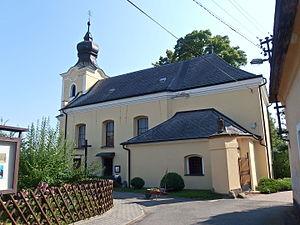
Loučka est une commune du district de Vsetín, dans la région de Zlín, en République tchèque. Sa population s'élevait à 797 habitants en 2018.